Rancho Tzabaco

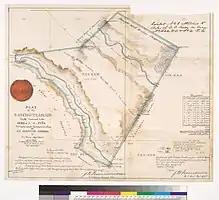
Map of Rancho Tzabaco in 1858

Rancho Tzabaco was a Mexican land grant in present-day Sonoma County, California given in 1843 by Governor Manuel Micheltorena to José German Piña (often misspelled as "Pena" in historical documents). The grant extended along Dry Creek, a tributary of the Russian River, north west of present-day Healdsburg and encompassed present-day Geyserville and the Dry Creek Valley AVA. The grant was immediately north of Henry D. Fitch's Rancho Sotoyome.